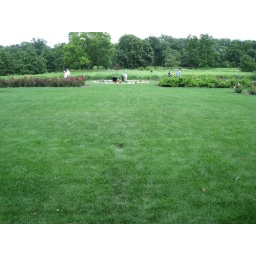
grass near rose garden